IIT Mandi

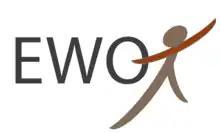
Enabling Women of Kamand (EWOK)

Enabling Women of Kamand (EWOK) is an innovative programme started by IIT Mandi in May 2016.